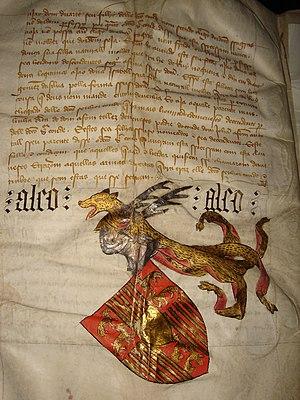
Armoiries de D. Pedro de Menezes dans le contrat de dote de 1431
Noronha est un nom de famille de l'onomastique de la langue portugaise, avec des racines toponymiques.